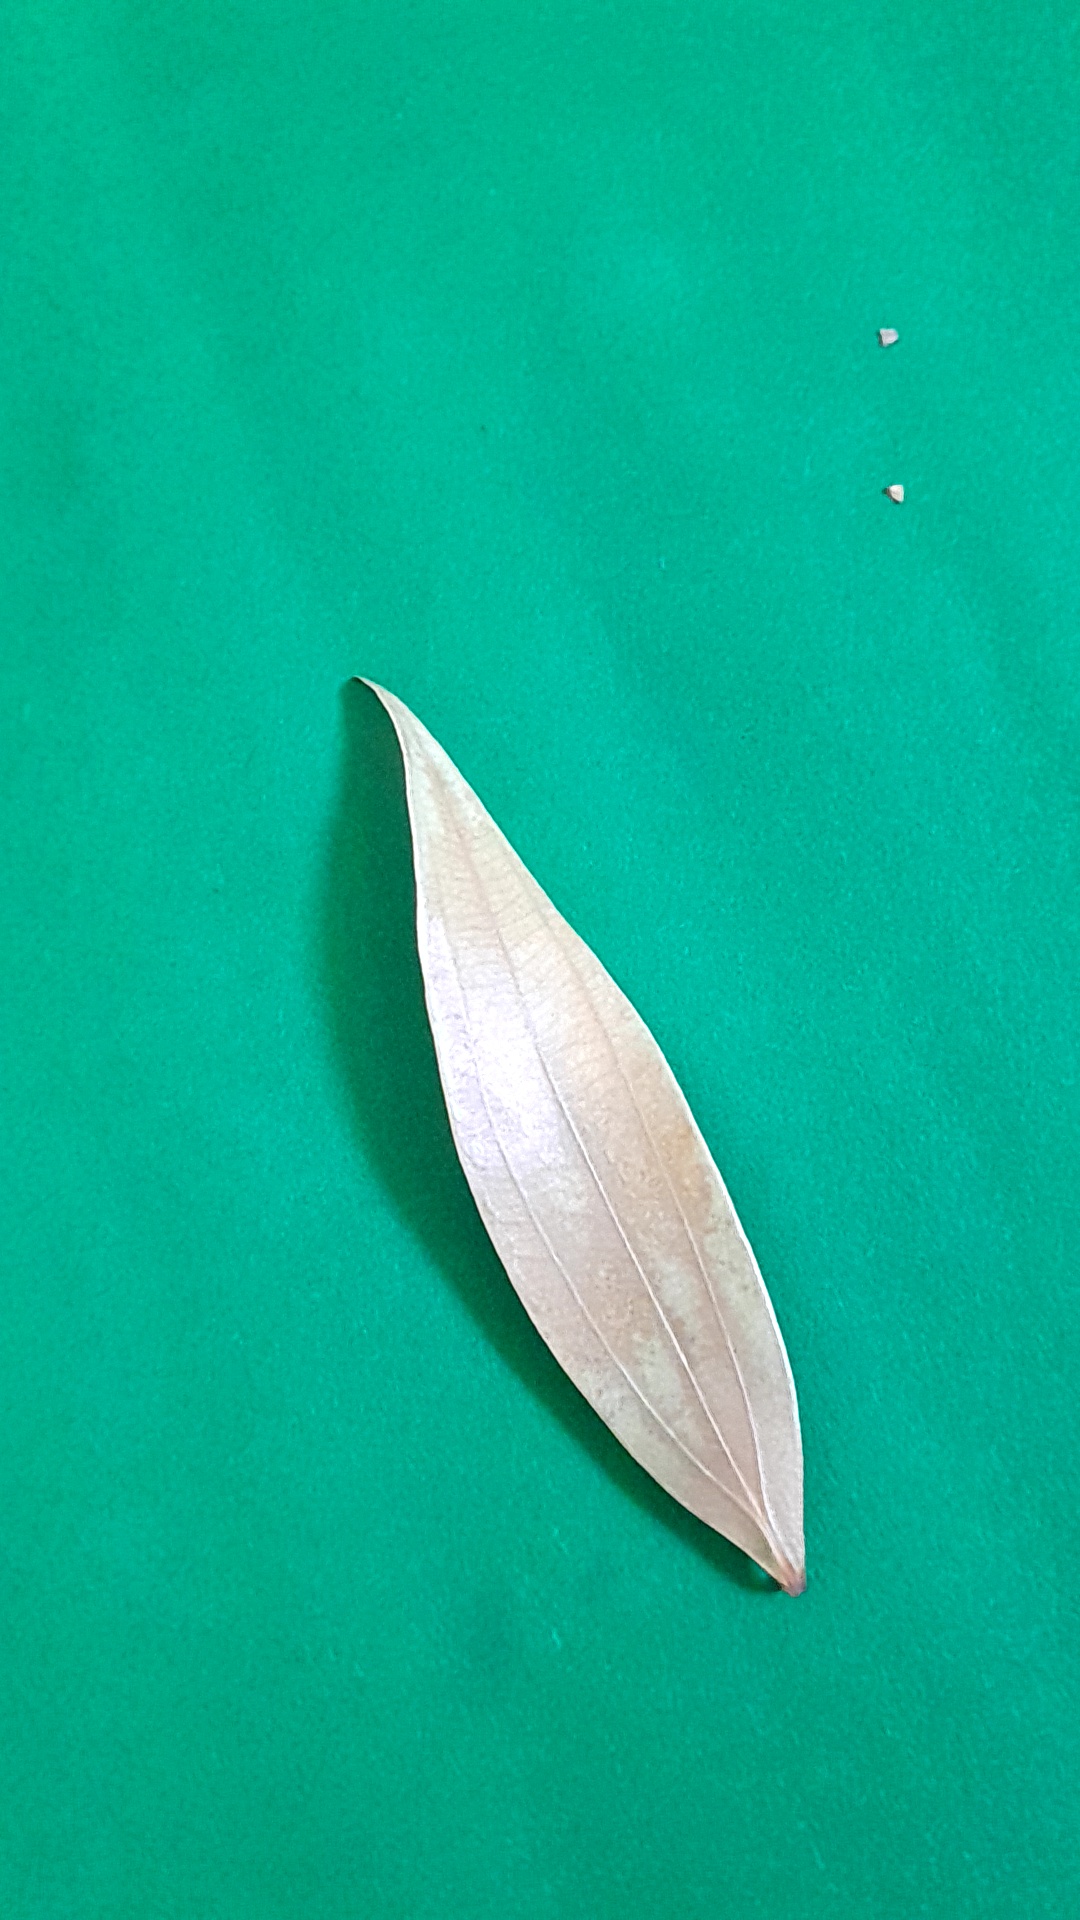
Label: Dry Leaf